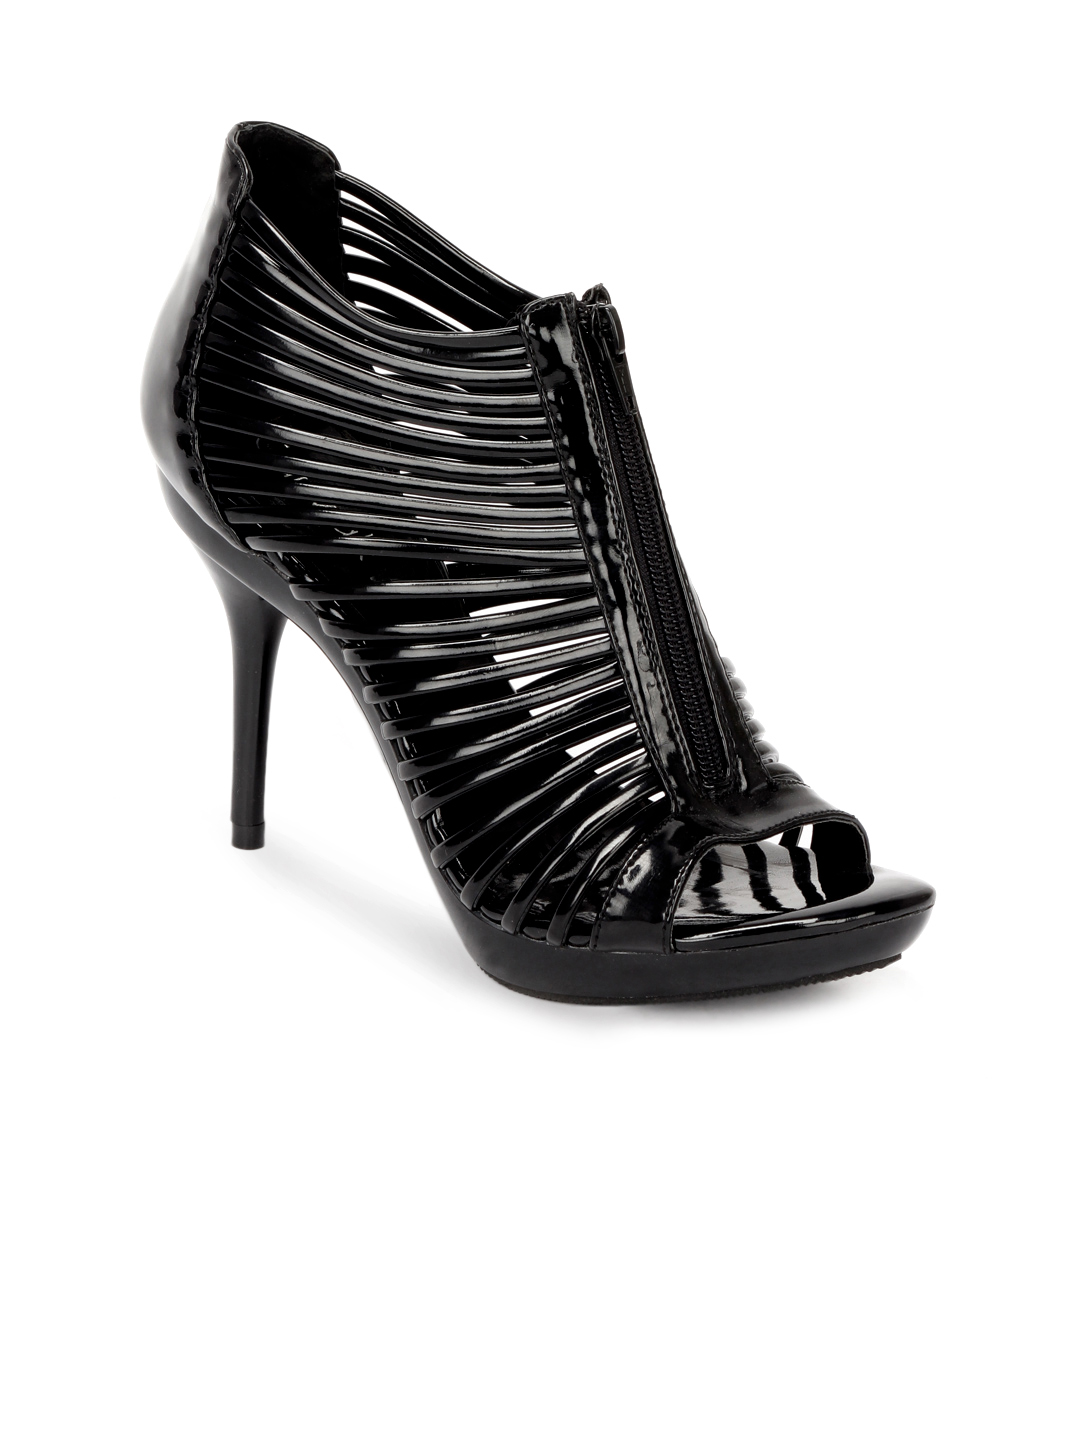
Catwalk Women Black Heels
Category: Footwear / Shoes / Heels
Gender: Women
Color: Black
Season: Winter 2012
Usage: Casual